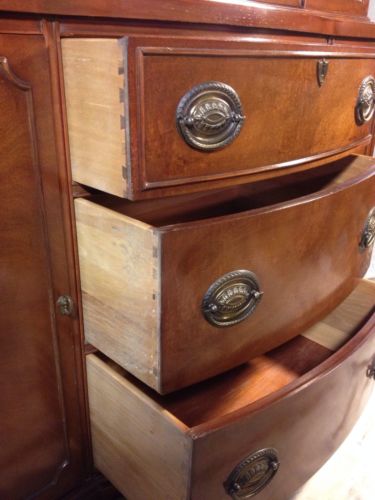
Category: cabinet